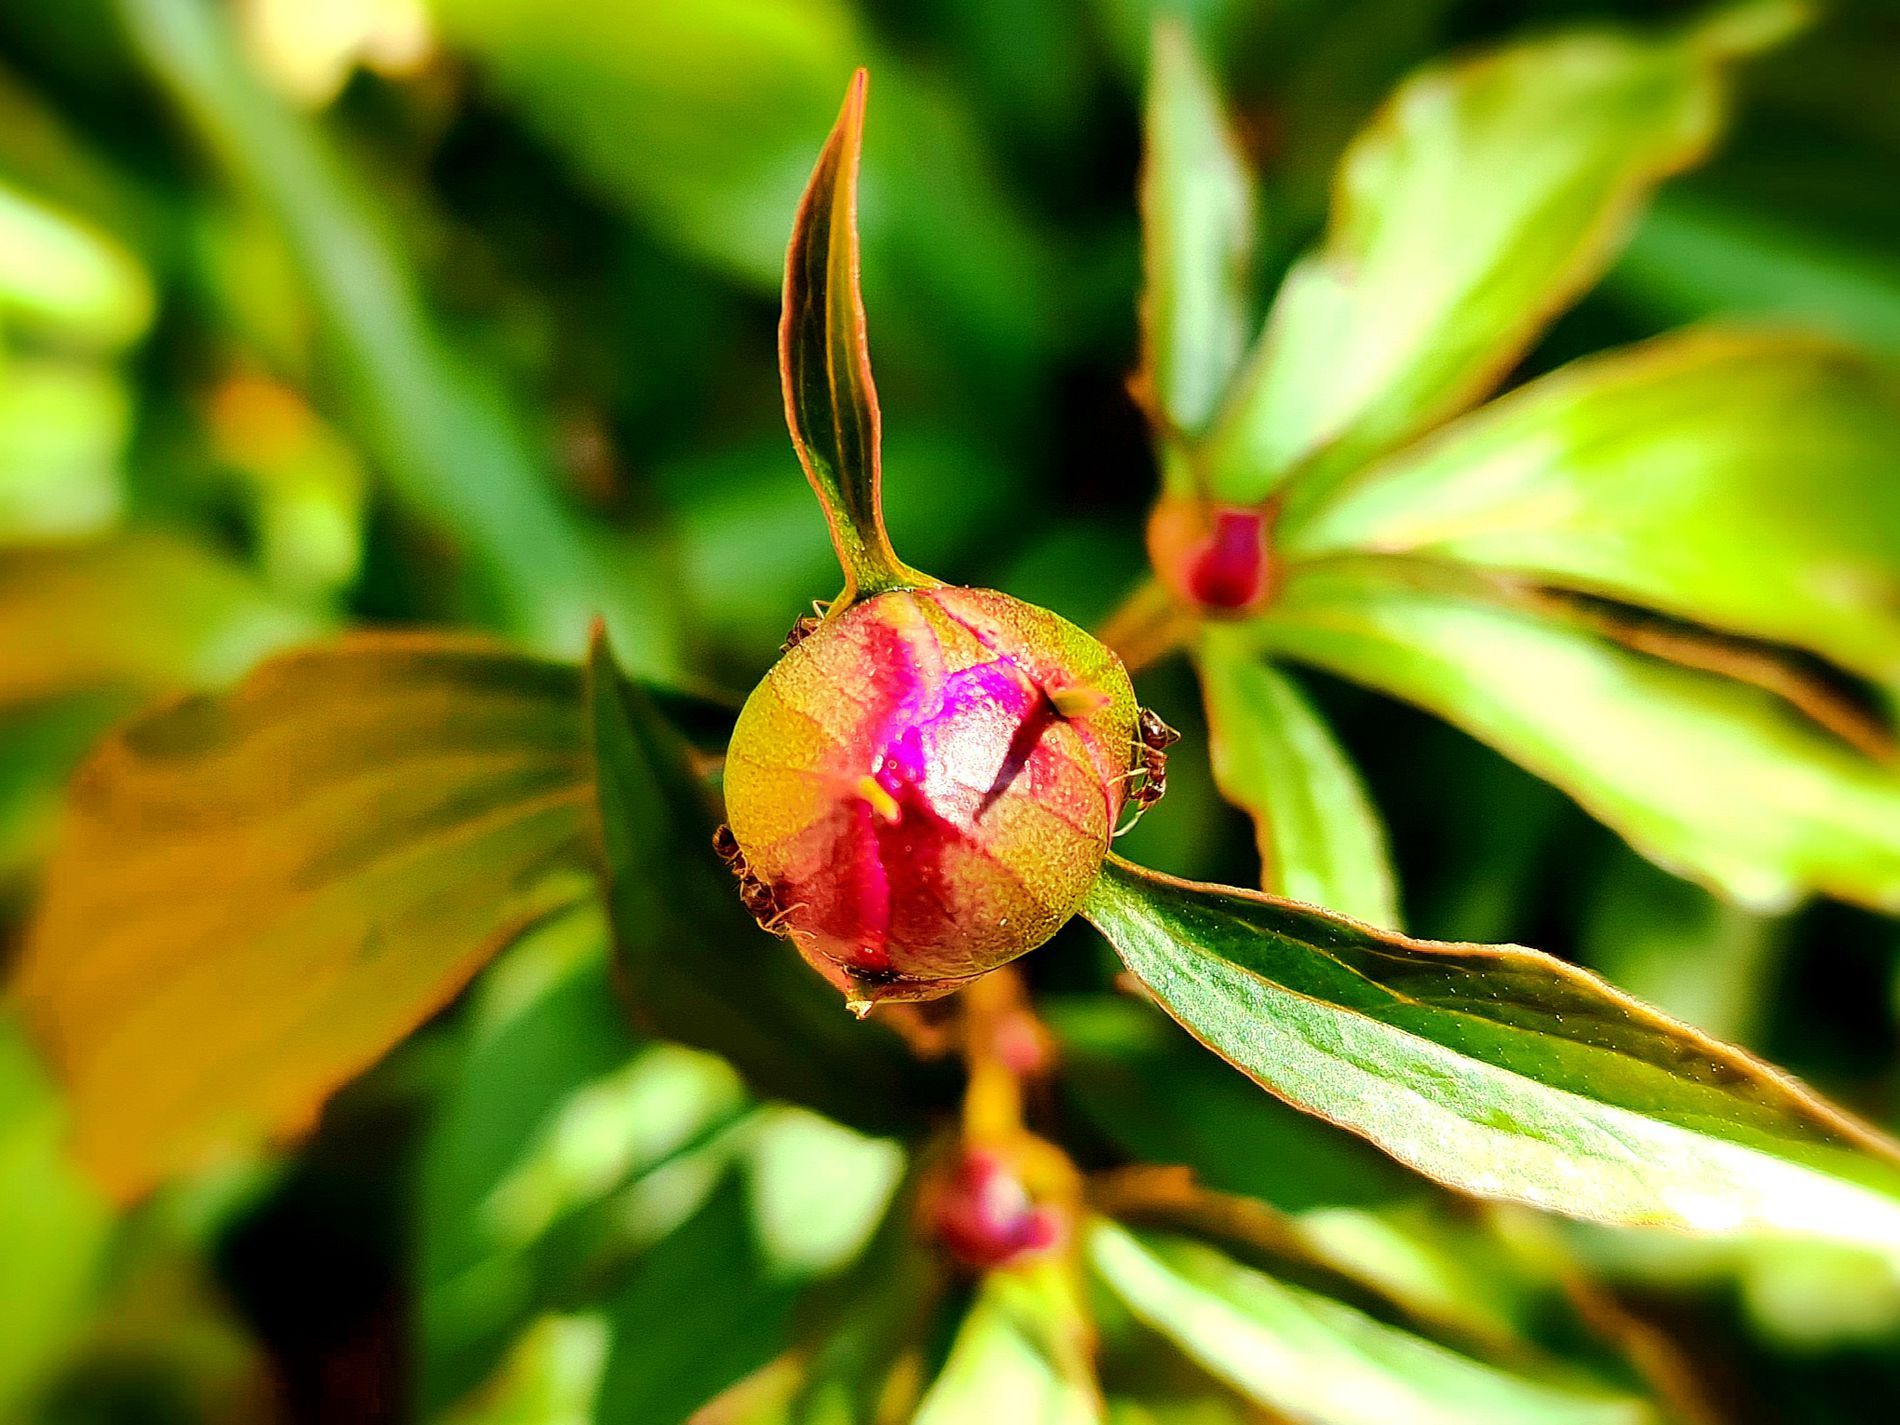
Peony Bud
The image showcases a close-up of a small, round flower Peony
 bud with a pinkish-red center, encased in a thin green outer layer.
 Surrounding the bud are long, slender green leaves that radiate outward, some showing tinges of yellow or brown along the edges
. The background is filled with more blurred green foliage.
The image shows a tightly closed flower  Peony bud surrounded by green foliage.
taken from a high angle.
Natural lighting suggests it is daytime.
The color palette is dominated by greens, reds, and pinks.
The photography style is nature focused.
Labels: Bud, Flower, Plant, Sprout, Geranium, Leaf, Petal, Peony, Pollen, Animal, Bee, Insect, Invertebrate, Wasp, blurry background
Camera: samsung SM-G988B
Aperture: F1.8
Exposure: 1/120 sec
ISO: 50
Focal length: 7.0 mm